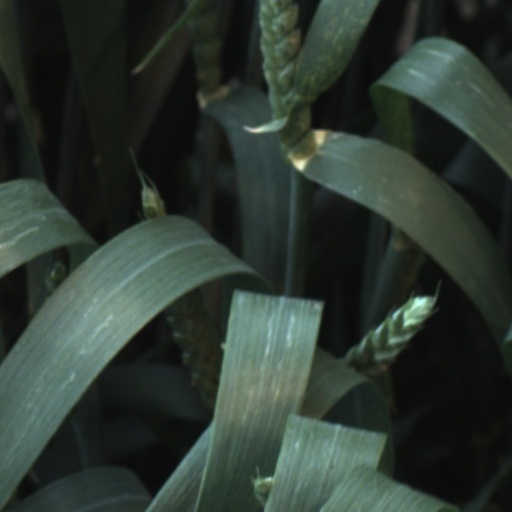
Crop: wheat